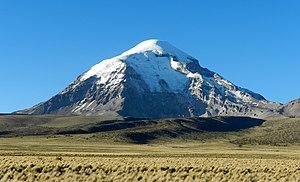
Nevado Sajama.
Le parc national Sajama est un parc national de Bolivie situé dans la cordillère des Andes, au nord-est du département d'Oruro, près de la zone frontalière avec le Chili.